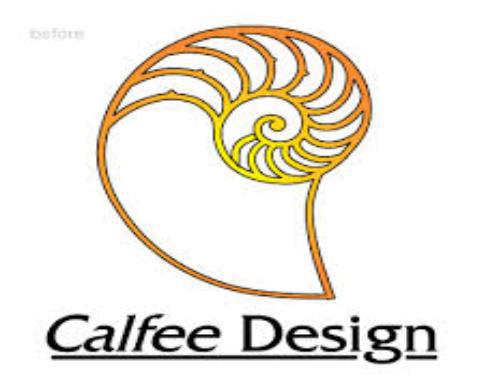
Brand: calfee design
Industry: Food